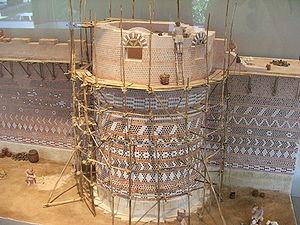
Maquette de la construction des Murailles Gallo-romaines du Mans (IIIè siècle APJC), visibles au Musée d'Archéologie du Maine, au Mans.
Vindunum est le nom latin de l'actuelle ville du Mans, capitale de la tribu des Aulerques Cénomans et plus tard de tous les Aulerques. L'espace urbain de cette cité semble avoir été sédentarisé dès le troisième millénaire avant notre ère. La fondation de la ville remonte au-delà de -50. Ses habitants y sont nommés par César dans sa Guerre des Gaules. La ville devient romaine en -56 et va prendre le nom de la tribu des Cénomans dont elle était la civitas, d'où Celmans au VIIᵉ siècle. La fin chronologique de la ville antique ne se situe que pendant le VIᵉ siècle, la christianisation relativement tardive par l'évêque Julien, ne s'effectuant qu'aux alentours de 453 à 461, après l'enserrement de la cité entre les murailles. On estime la fin définitive des derniers rites païens dans la cité gallo-romaine avec la prise du Mans par Clovis en 510. Désormais, ce sera l'avènement au fil des siècles de la cité médiévale du Vieux-Mans.